Edward Ochab

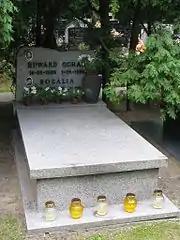
Grave of Edward Ochab and wife Rozalia at the Powązki Military Cemetery in Warsaw

In November 1979, as the PZPR's Eighth Congress was approaching, Ochab wrote a ten-page letter "To Comrades Communists", which Jerzy Eisler characterizes as highly ideological, detached from practical usefulness. Most of the current party leadership, wrote Ochab referring to the events of prewar Poland, "had not participated in the fight against the fascist organs of the Polish bourgeoisie power", too many "did not appreciate the historic importance of the communists' fight against the shameful rule of the reactionary Polish bourgeoisie". Later in the letter Ochab engaged in polemics with the recent works of Polish historians, which he interpreted as a creeping rehabilitation and legitimization of the Sanation regime. "Such works clearly lead to a whitewashing of the reactionary rule of our capitalists and big landowners, to the slighting of the historic role of the communists in the fight against fascism and the hostile to the masses terrorist policies of the Piłsudskiites, National Democrats, ONR. The venerable professors negate the fascist character of the post-May governments". The former first secretary, who had spent a considerable part of his younger years in Sanation prisons, wrote also of the responsibility for the "spilled blood of thousands of workers and peasants murdered during the strikes and occupations, in antisemitic and anti-Ukrainian pogroms, prison and Bereza Kartuzka persecutions" resting with the "dull military regime, blinded by the hatred for the Soviet Union, the subjugated nations and the Polish masses". Finally Ochab denounced the current "anti-socialist groups", which slandered the people's democracy and Marxism; "they dream of anti-socialist activation of the Polish ayatollahs" (Catholic Church hierarchy). Ochab felt uneasy about both the emerging great independent worker movement, the future Solidarity, and his own "communist" party that he had found so much fault with.